Rotorua Museum

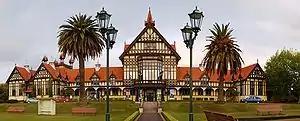
Te Whare Taonga o Te Arawa

The Rotorua Museum (Māori: Te Whare Taonga o Te Arawa) is a local museum and art gallery located in the Government Gardens near the centre of Rotorua, New Zealand. It is dedicated to art culture and heritage of Rotorua and wider New Zealand. Their collections include over 2,000 Māori taonga.